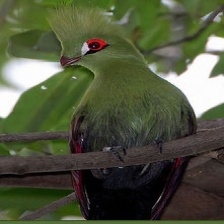
Species: GUINEA TURACO
Scientific name: TAURACO PERSA